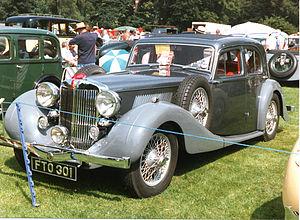
La MG WA est une berline sportive produite par le constructeur anglais MG en 1938 et 1939, et était à l'époque la plus grande et la plus lourde voiture que la société ait jamais construite. Bien que similaire à la SA, la voiture avait une voie plus large à l'arrière permettant l'installation d'une carrosserie plus grande.